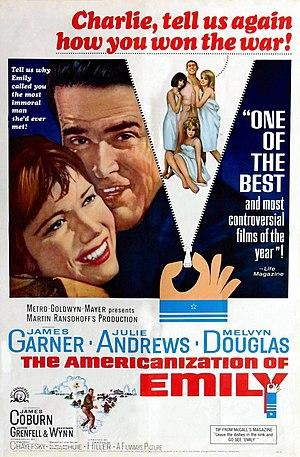
Les Jeux de l'amour et de la guerre est un film américain réalisé par Arthur Hiller et sorti en 1964.